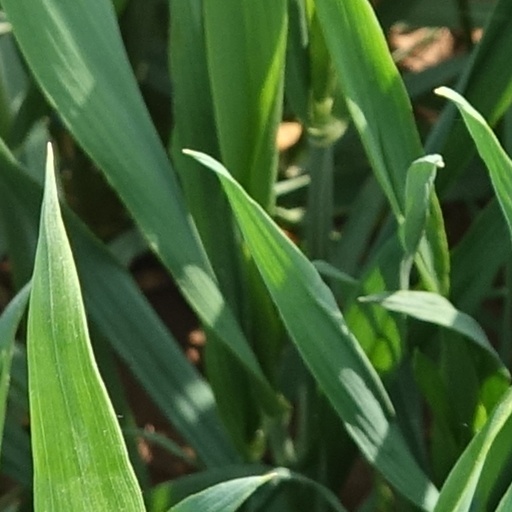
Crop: wheat